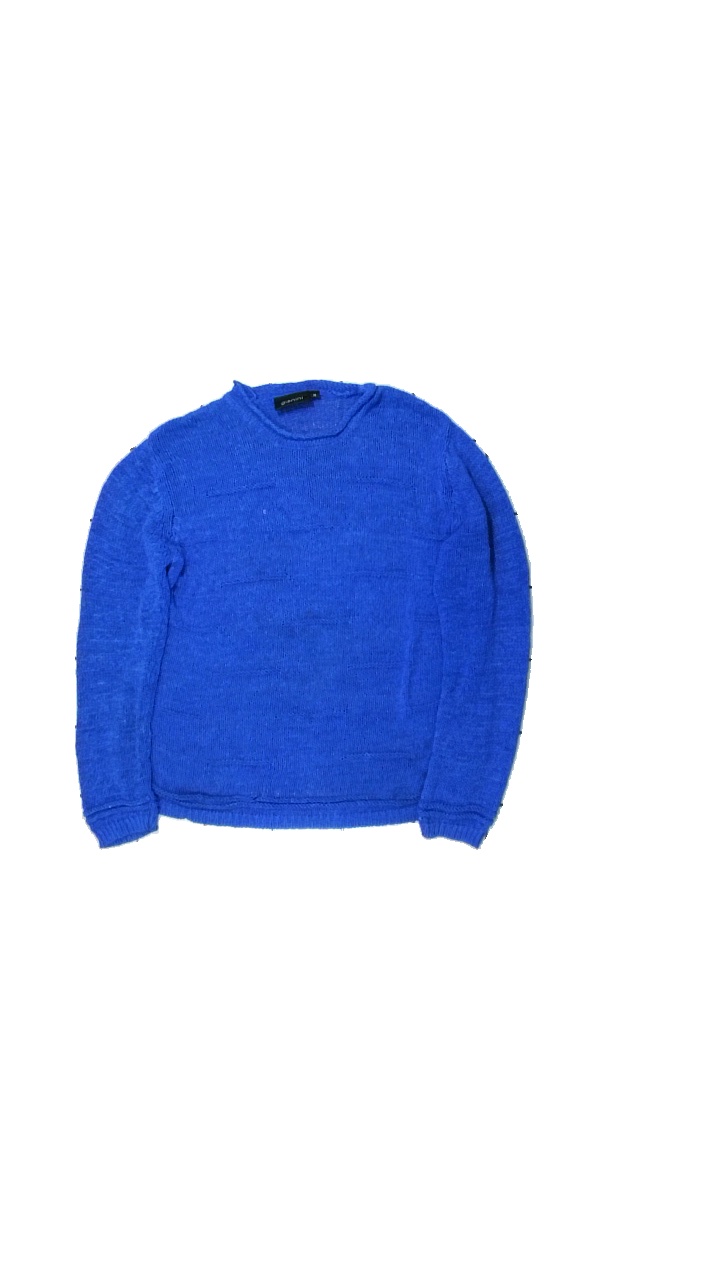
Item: Top (Ladies)
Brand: Gianini
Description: stickad top
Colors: Blue
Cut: C-collar
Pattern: Other
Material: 51% viskos 49% nylon
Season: All
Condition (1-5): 3
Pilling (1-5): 5
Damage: smuts fläck
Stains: Minor
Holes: Minor
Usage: Export
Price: <50